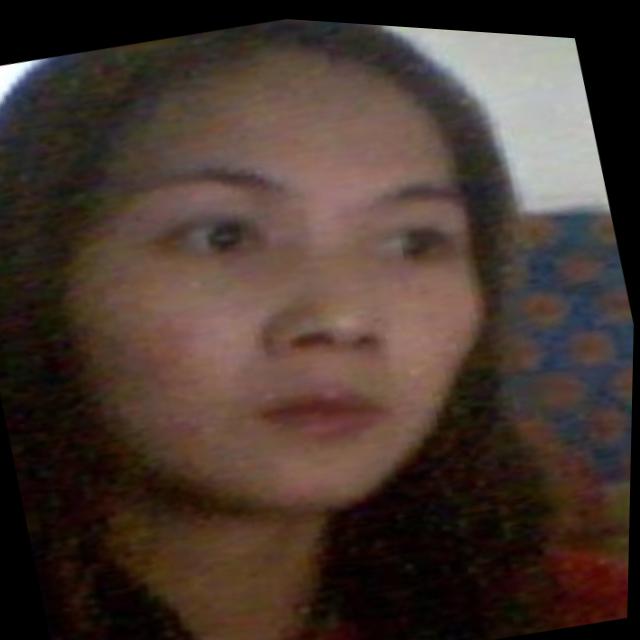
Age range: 21-44